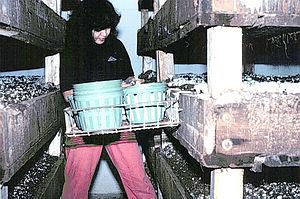
Une champignonnière est un lieu de culture de champignons. Les champignonnières sont des milieux sombres et humides, conditions idéales pour le développement des champignons. Le plus souvent on y cultive l'agaricus, plus connu sous le nom de champignon de Paris ou champignon de couche mais on sait aussi cultiver le pleurote, la truffe, la morille, le pied-bleu, le champignon noir et le shiitaké pour les plus courants. Les progrès en myciculture permettent de cultiver régulièrement de nouvelles espèces mais elles ne sont pas toutes rentables économiquement parlant.